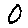
Label: 0